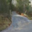
Label: road